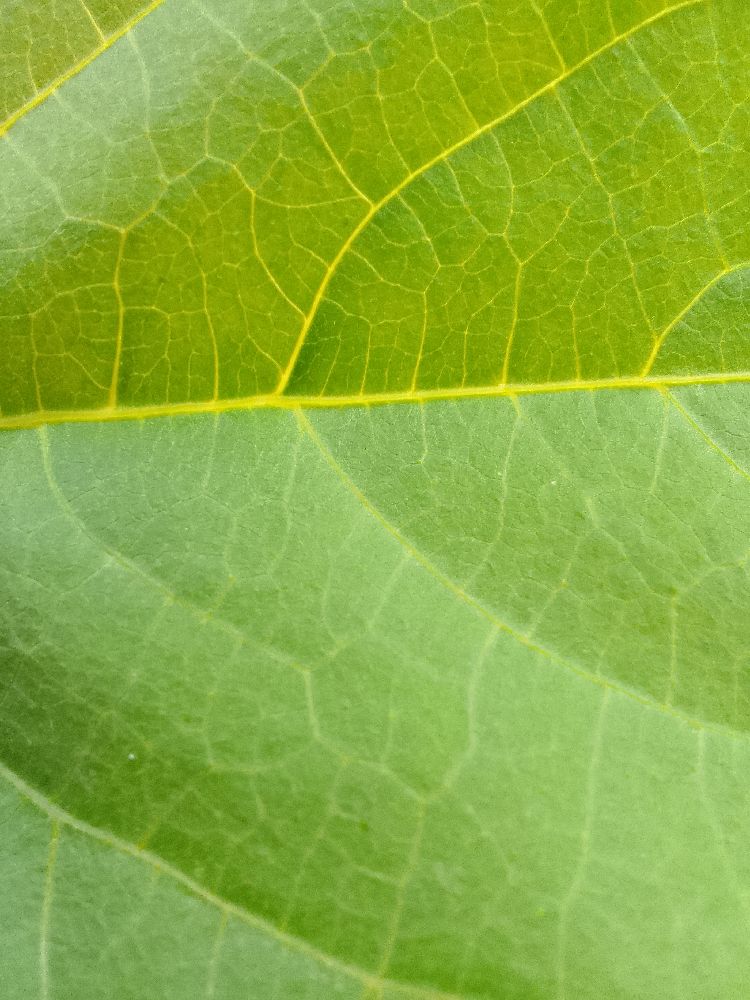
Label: healthy